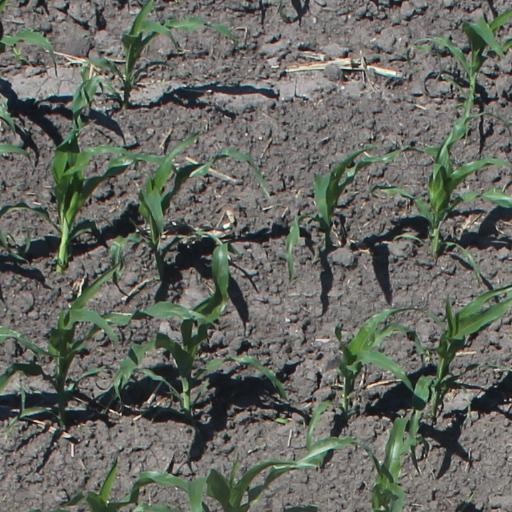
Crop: maize; corn